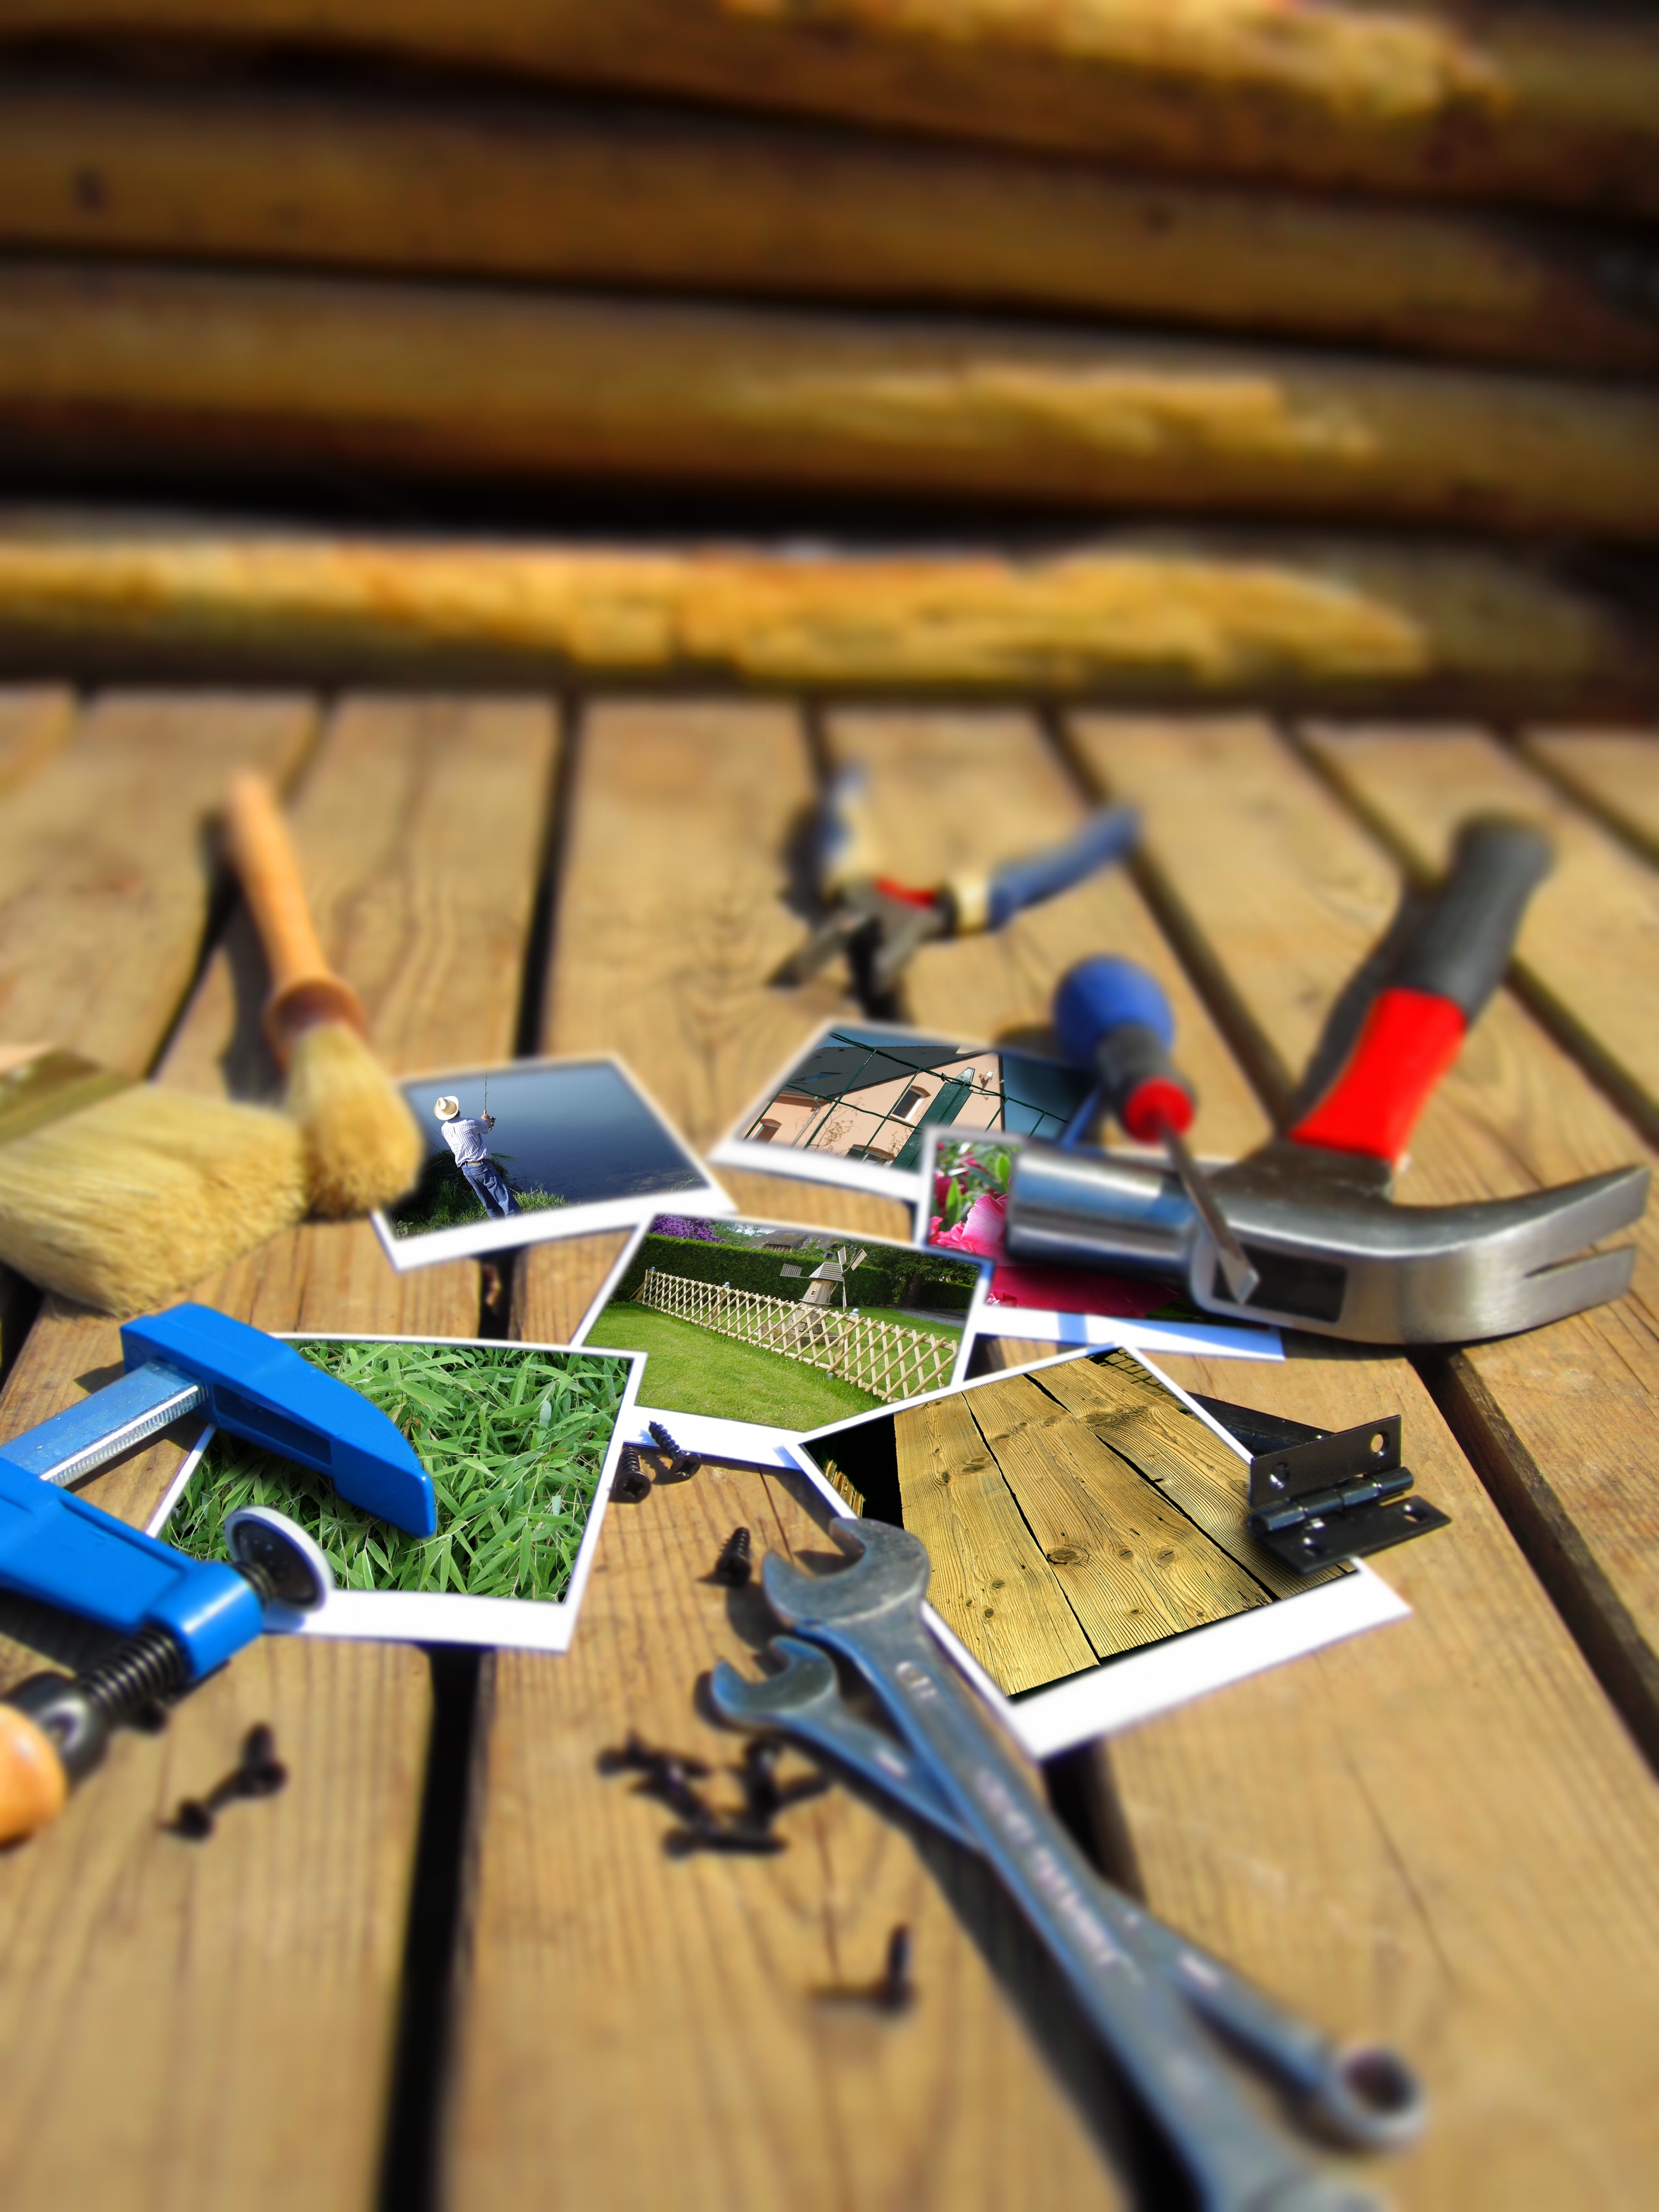
wood, color, toy, art, tools, diy, pics, projects